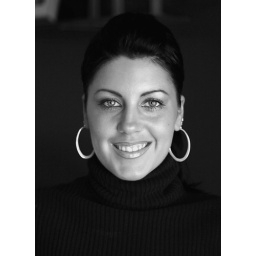
Christine in black and white